Carlito's Way: Rise to Power

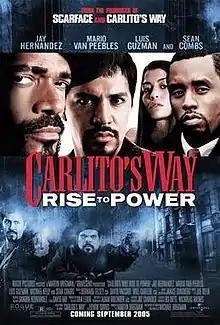
Promotional poster

Carlito's Way: Rise to Power is a 2005 prequel to Brian De Palma's 1993 film "Carlito's Way". It is based on the 1975 novel "Carlito's Way" by Edwin Torres. The previous film was based on the 1979 Torres novel "After Hours", but was retitled to avoid confusion with Martin Scorsese’s 1985 film of the same name. The film was written and directed by Michael Bregman, who produced the first film. His father, Martin Bregman, produced both films. The film was released in limited theaters 20 days prior to being released on DVD.